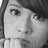
Emotion: neutral